Breadalbane Academy

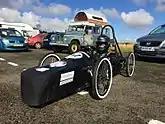

Breadalbane Academy has a strong record in science and technology and pupils in S2 recently won the national Salter Award for Chemistry. The school was also one of three finalists in the Scottish Education Awards STEM category in 2018. The school has also been called a national leader in the development of school based vocational qualifications and was awarded the Scotland-wide LANTRA award for vocational education in 2017. The Rural Skills class has featured on the BBC Beechgrove Garden programme, where the school’s provision was celebrated as an example of national good practice. The school's Formula 24 team under Physics teacher David Mclean found success in 2017, coming third in the regional heats and qualifying for the international final. The team won best kit car in Scotland.